Blovstrød

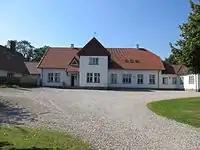
Blovstrød Parish House

Blovstrød Church is a Romanesque ville church. The nave and chancel dates from before 1200. Next to the church is the parish house. Little remains of the original village but the village pond. Blovstrød is home to two primary schools, the public Blovstrød School and the private Allerød Privatskole. The Sandholm estate to the east of Blovstrød has a history that dates back to the 13th century. It is now part of the Høvelte-Sandholm-Sjælsø military grounds. Høvelte Barracks is home to the Royal Danish Life Guards.